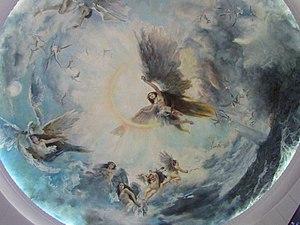
Plafond du hall de l'entrée sud de la gare centrale de Tianjin. Oeuvre préservée de l'ancienne gare lors de la reconstruction de 2007-2008.